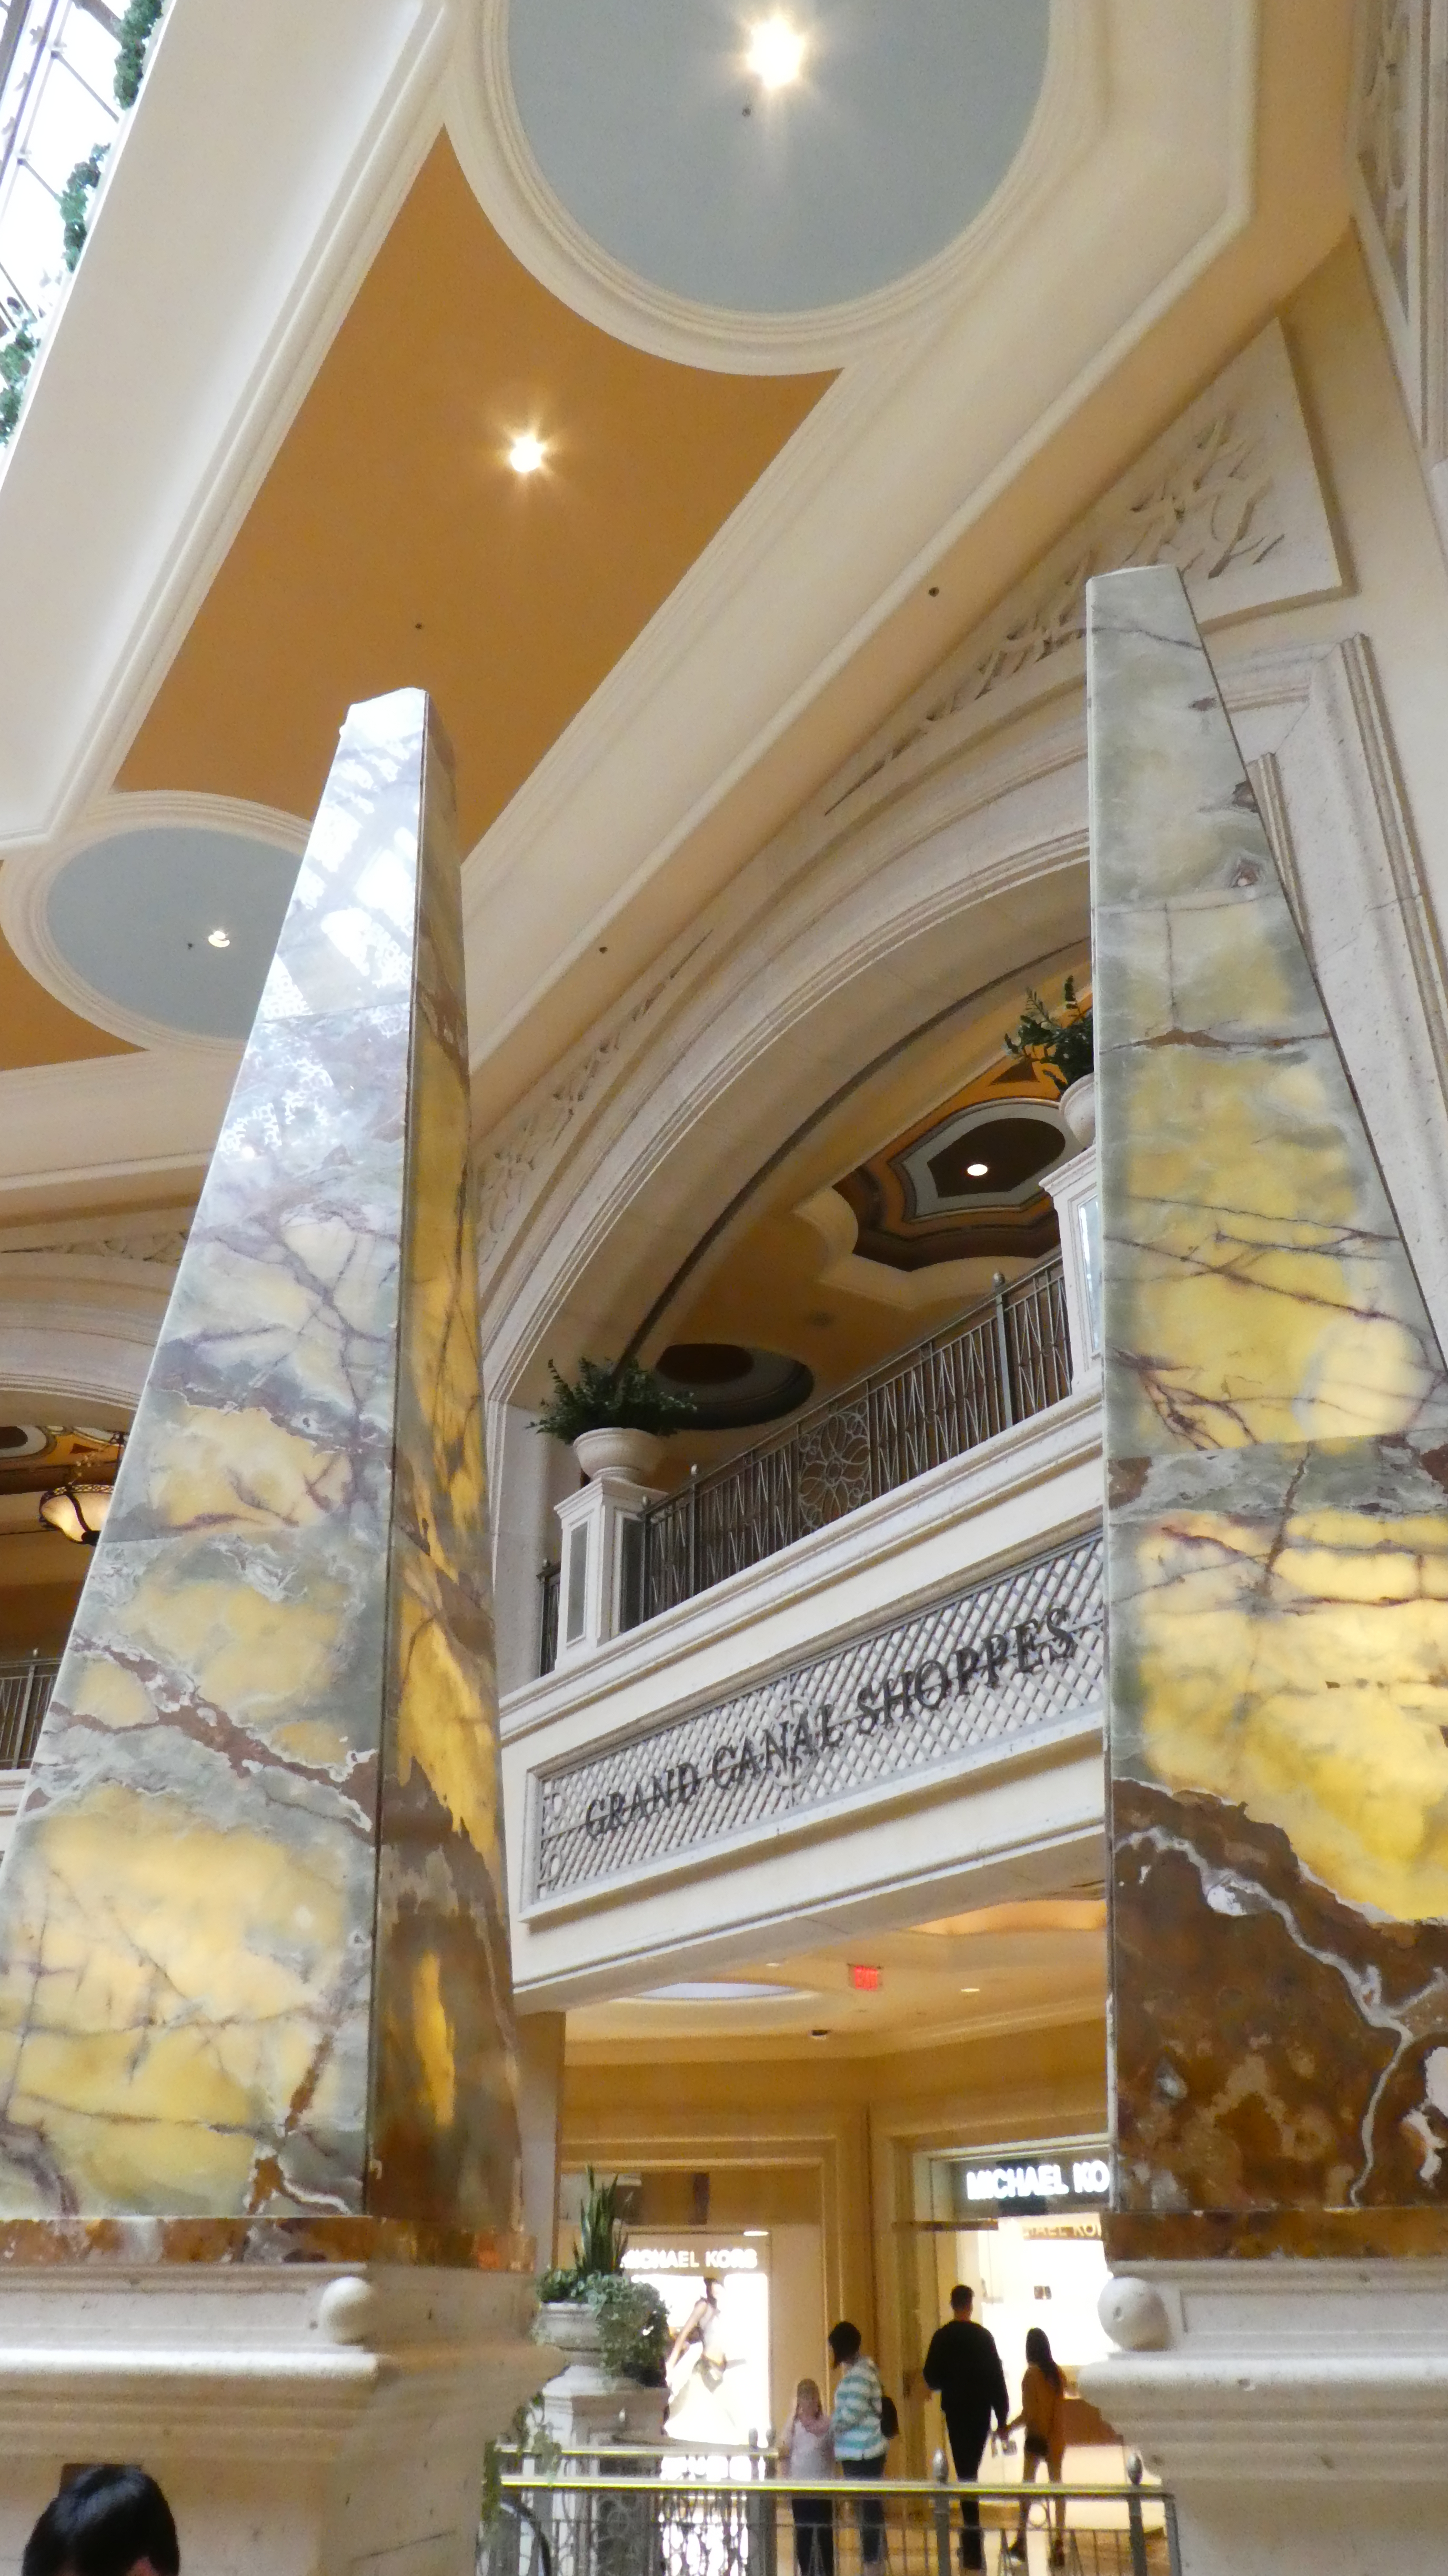
las vegas, ceiling, property, column, lobby, building, architecture, room, real estate, interior design, stairs